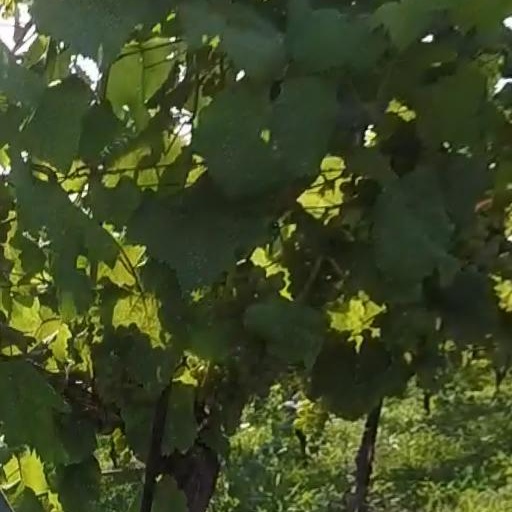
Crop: grape